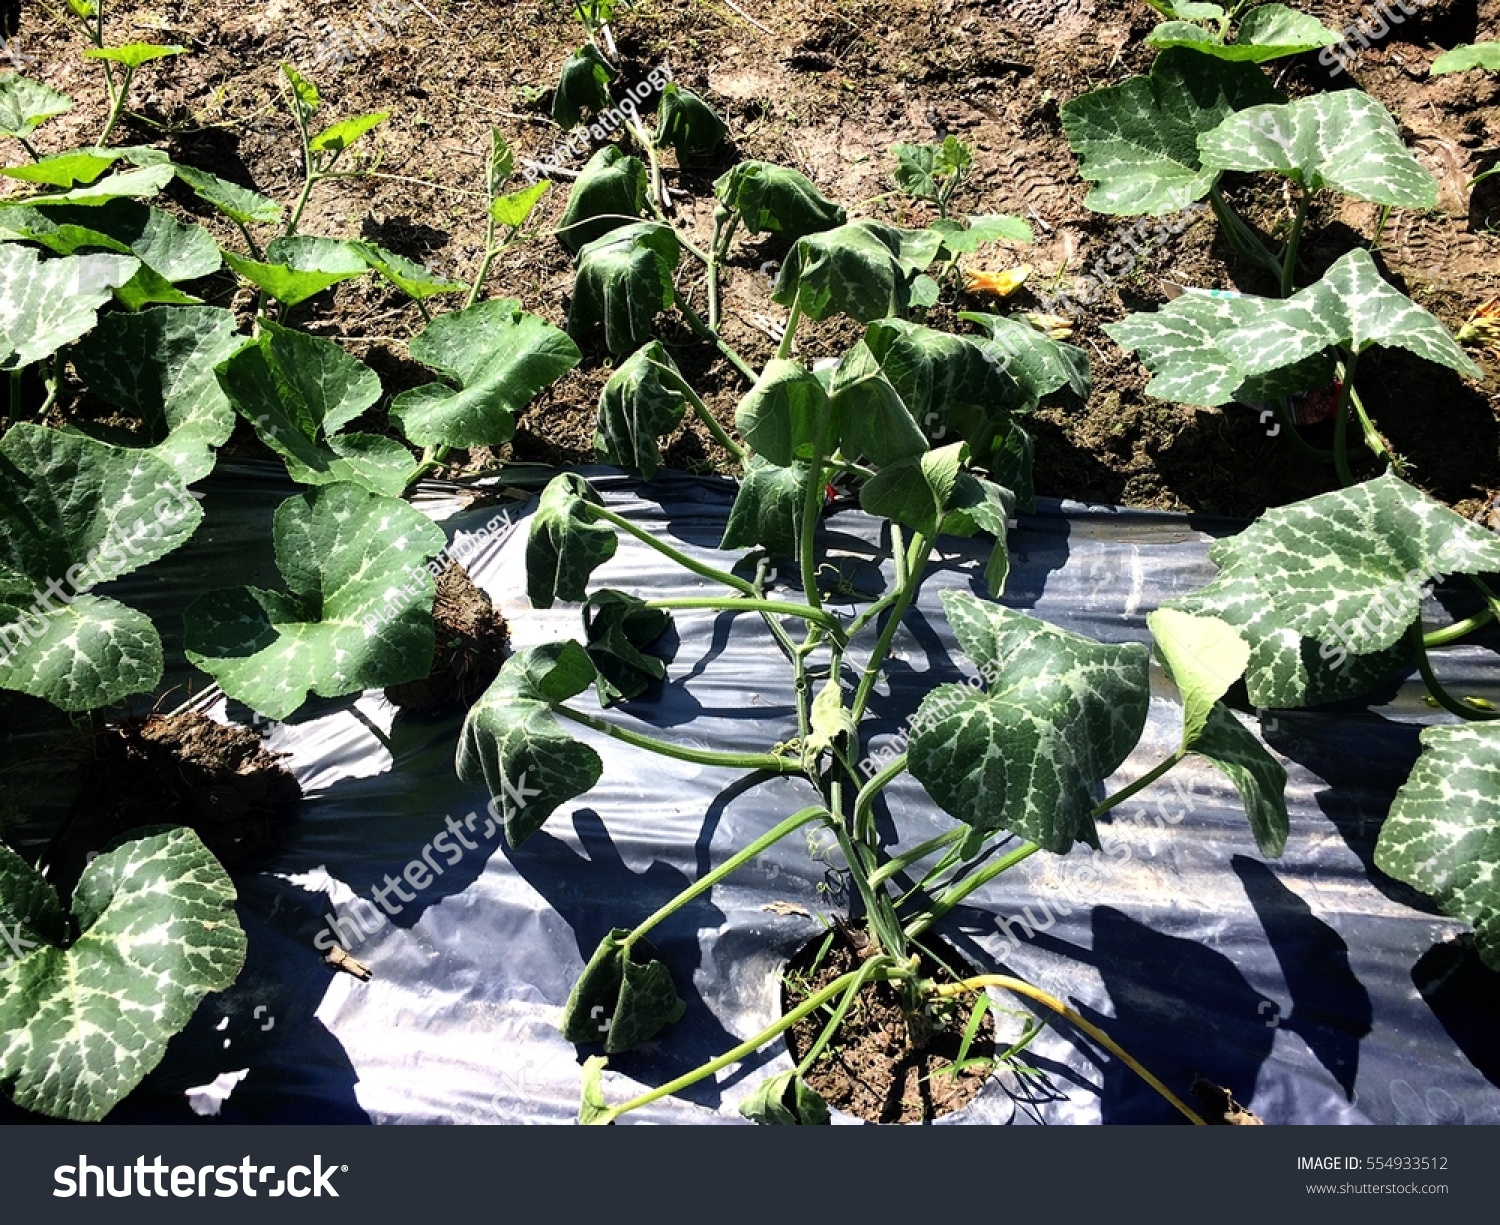
Plant: Cucumber
Disease: cucumber bacterial wilt